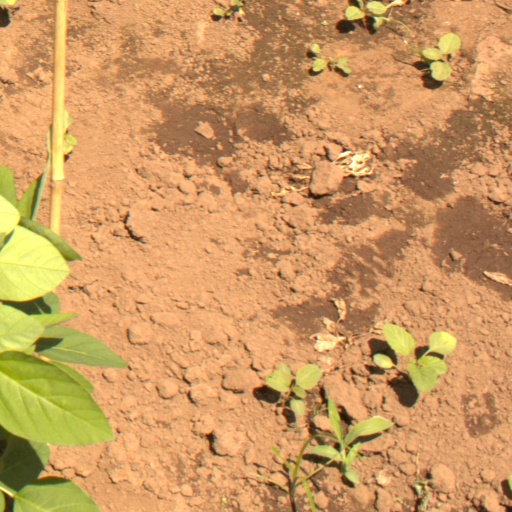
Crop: soybean